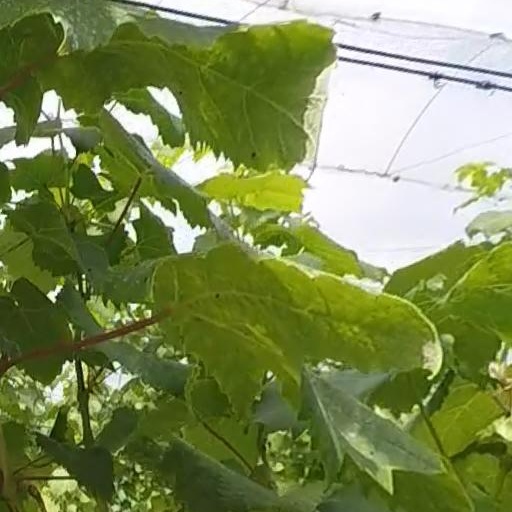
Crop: grape